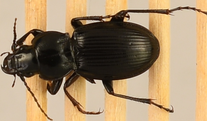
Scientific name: Cyclotrachelus torvus
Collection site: Northern Great Plains Research Laboratory NEON (NOGP), plot NOGP_012